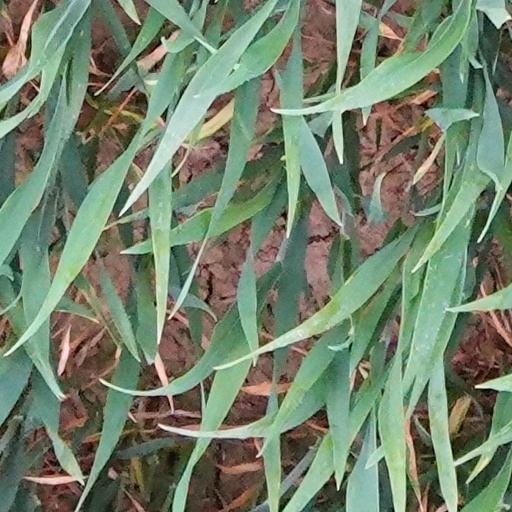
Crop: wheat